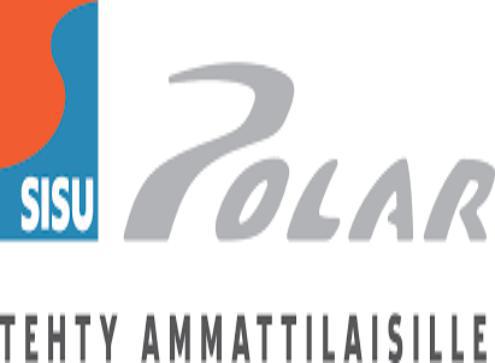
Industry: Transportation